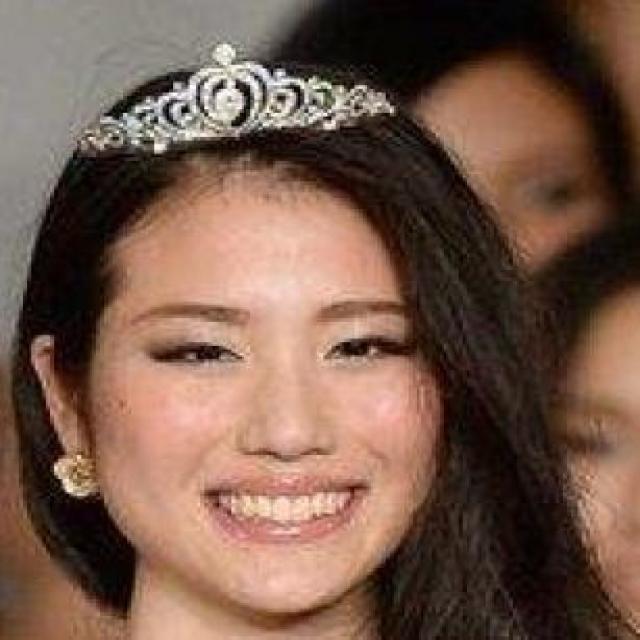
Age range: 13-20